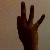
The image shows a hand gesture representing the number 9 in Indian Sign Language.